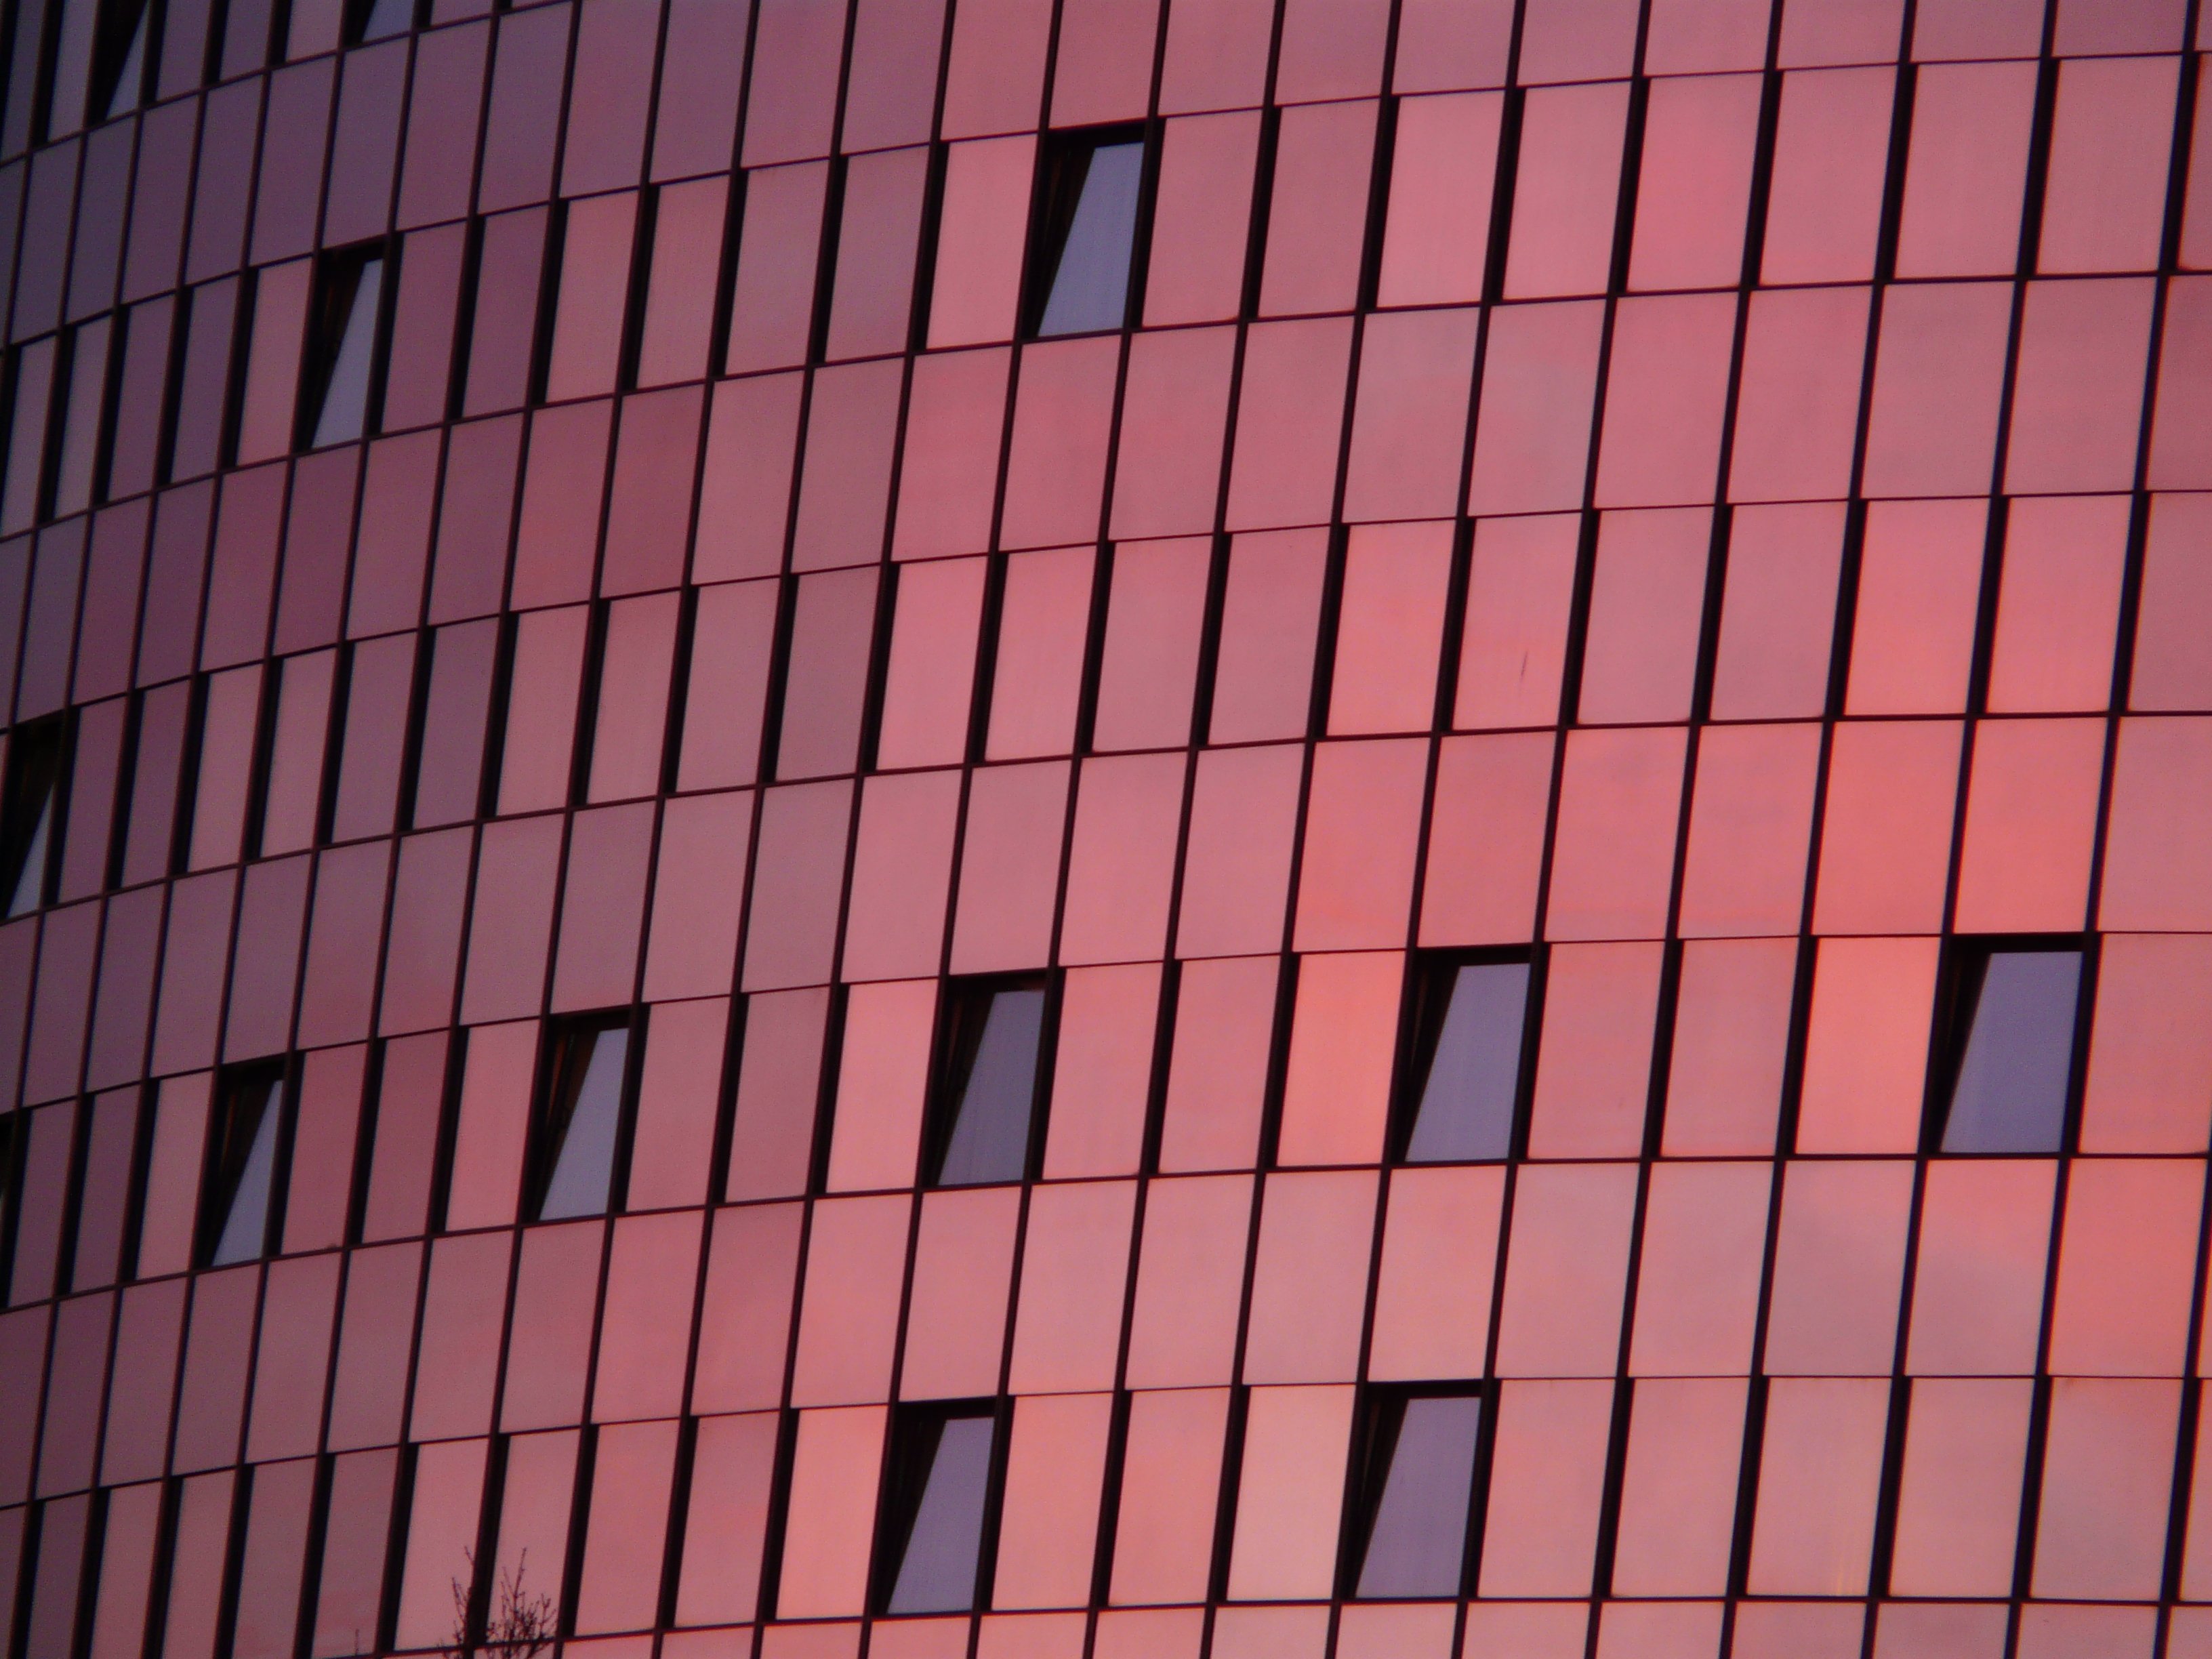
light, architecture, window, glass, building, home, skyscraper, wall, pattern, line, reflection, color, facade, brick, circle, design, hotel, symmetry, maritime, shape, mirroring, glass front, window covering